Tropical cyclones in Indonesia

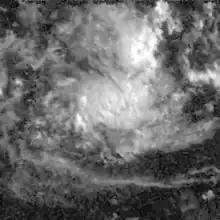
1973 Flores cyclone, the deadliest tropical cyclone ever recorded in both Indonesia and the entire Southern Hemisphere

Indonesia is an island country in Southeast Asia and Oceania, located in the Pacific Ocean and the Indian Ocean. The largest island nation in the world, the country is the home of over seventeen thousand islands.